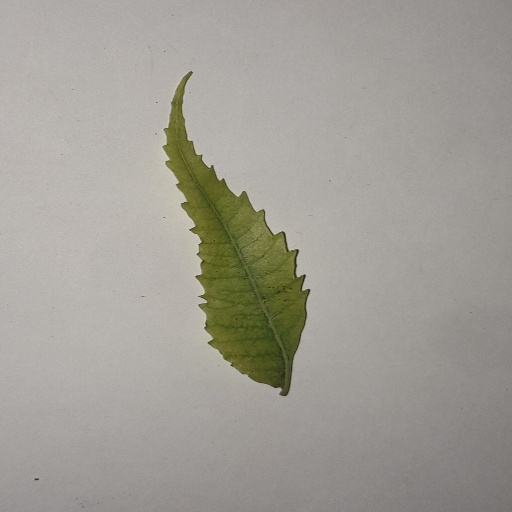
Species: Neem
Leaf condition: Yellow Leaf